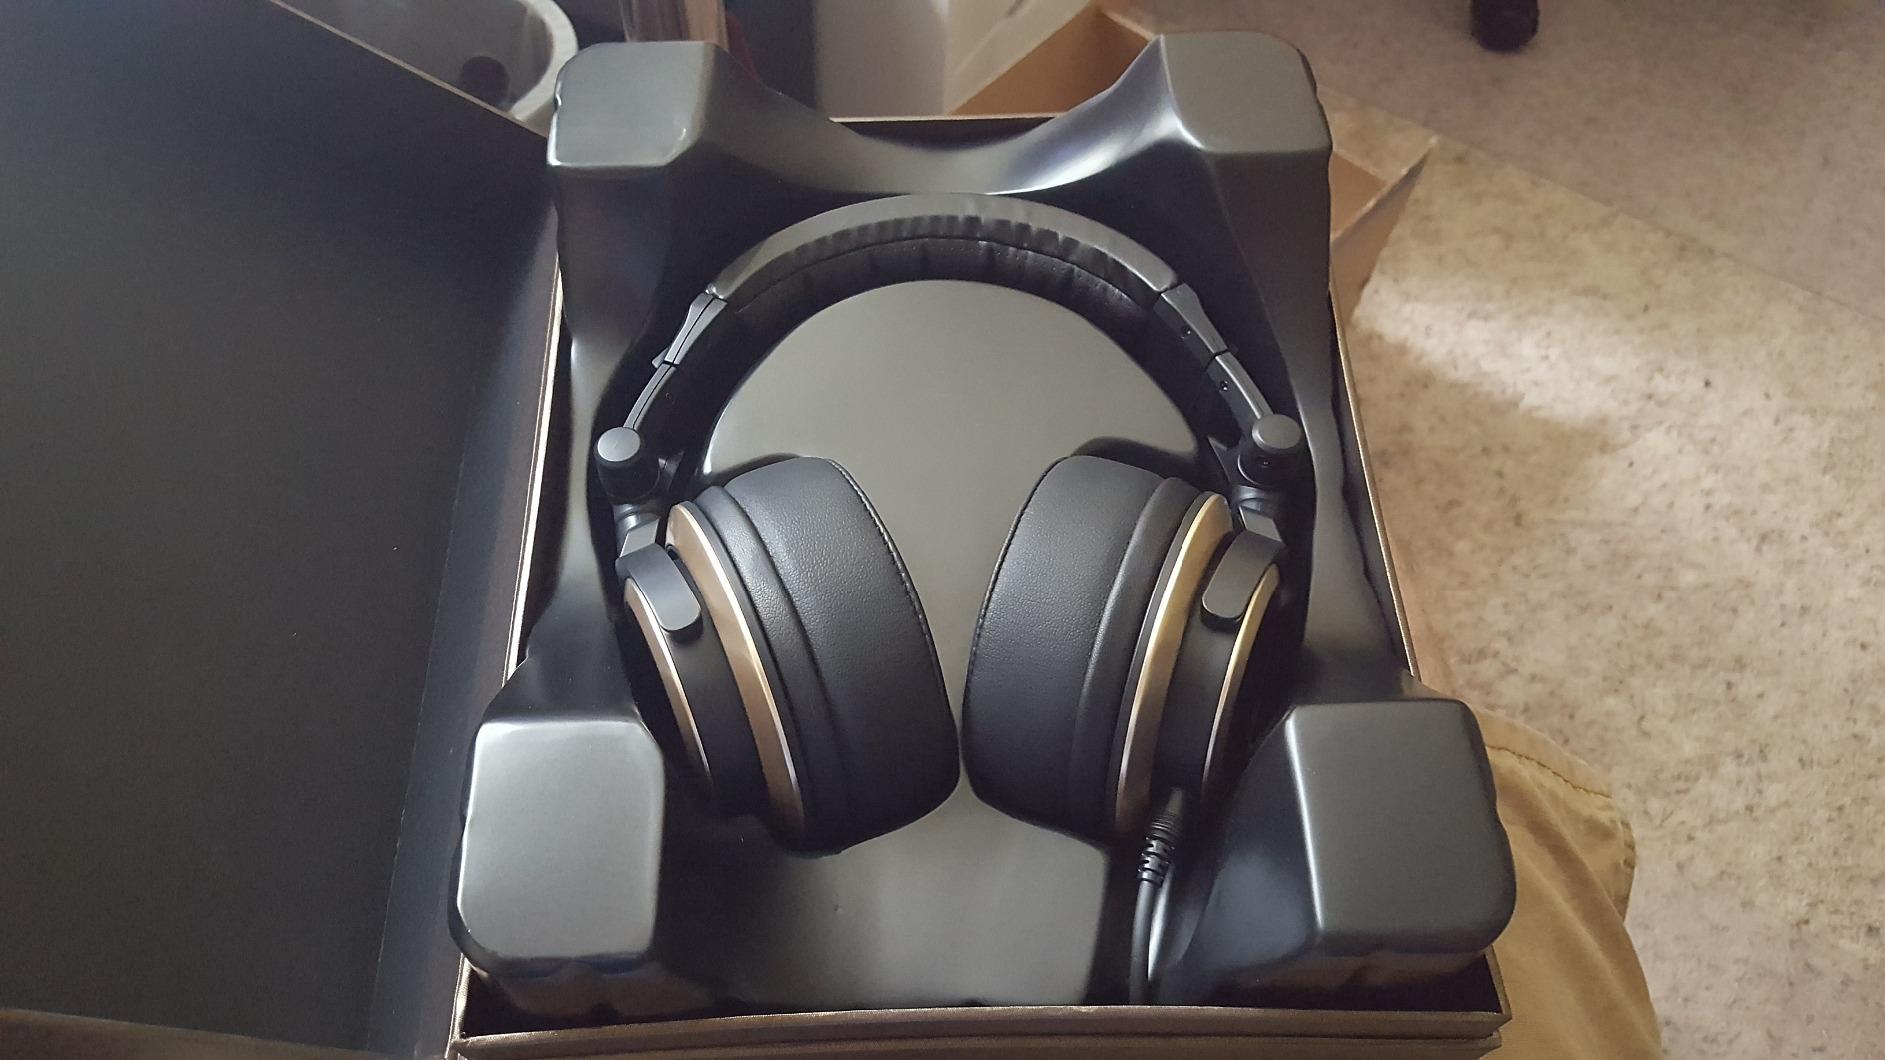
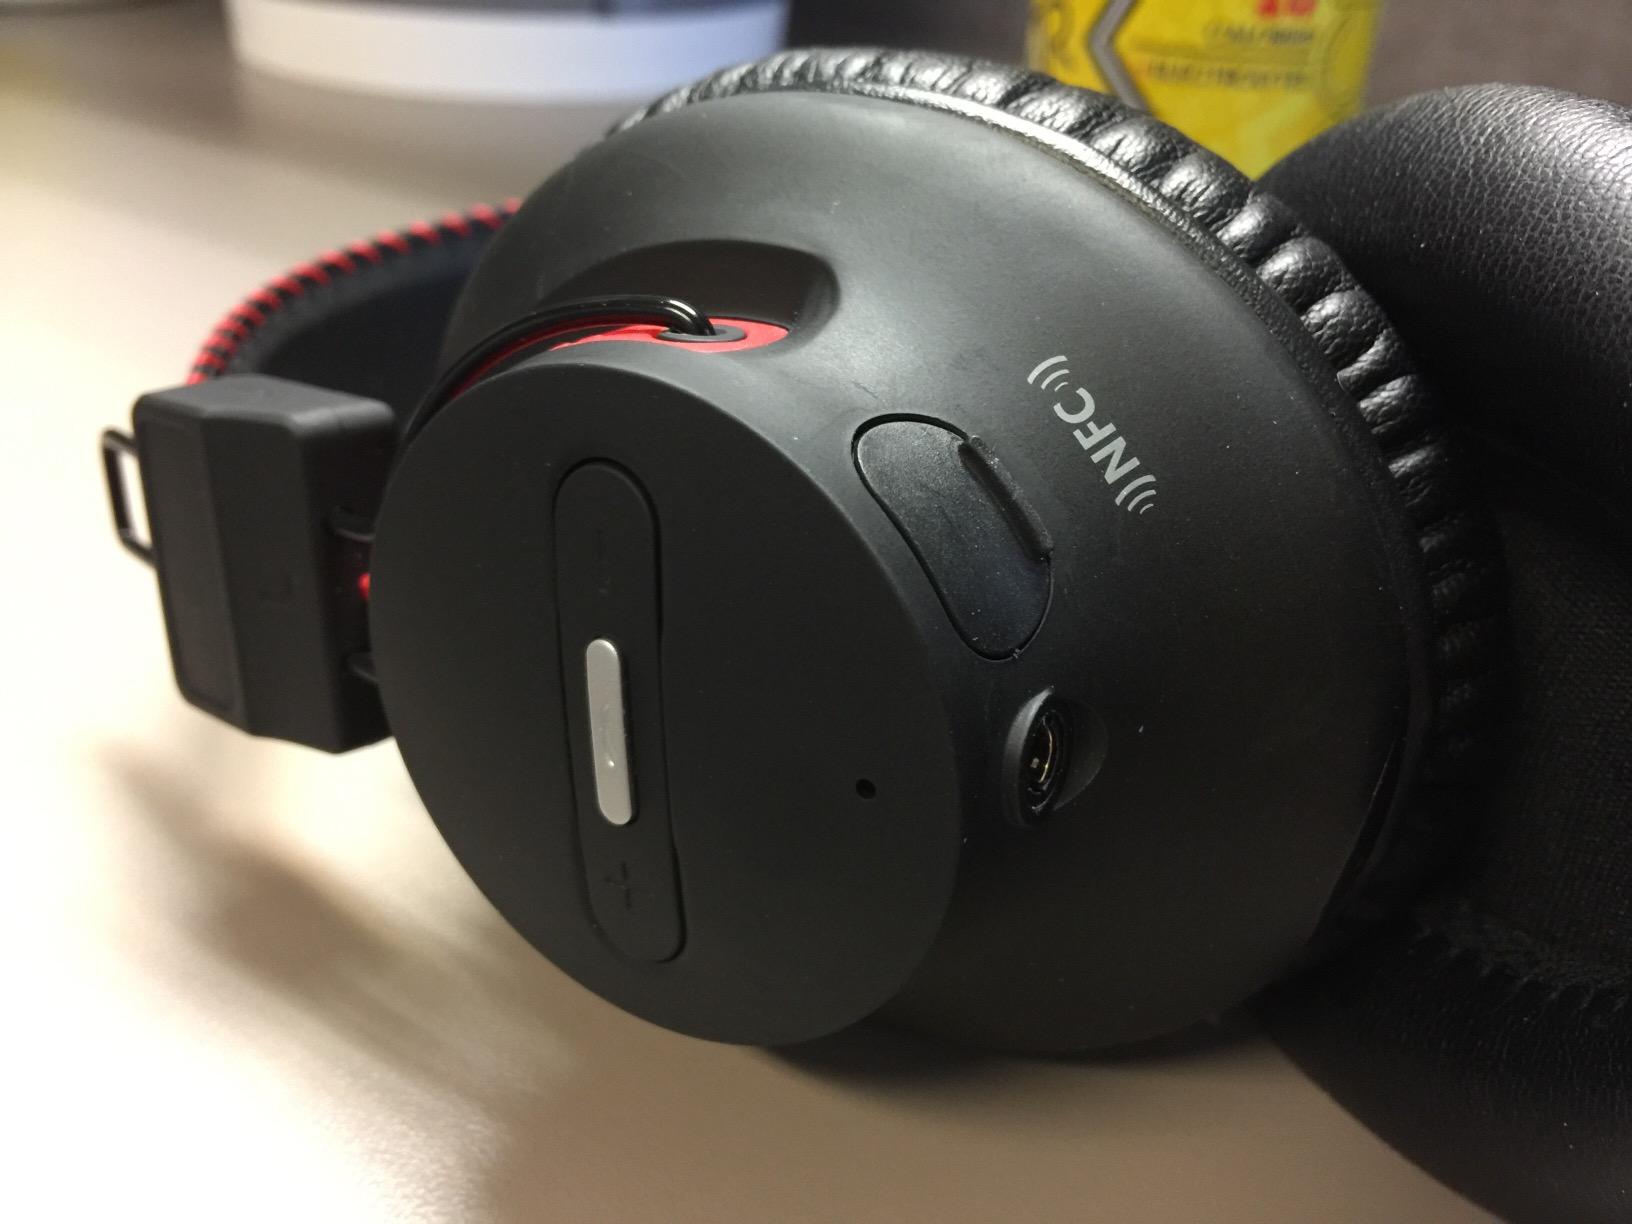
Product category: headphones
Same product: no